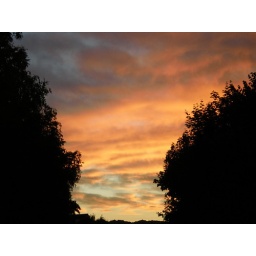
The red in the sky is ours!